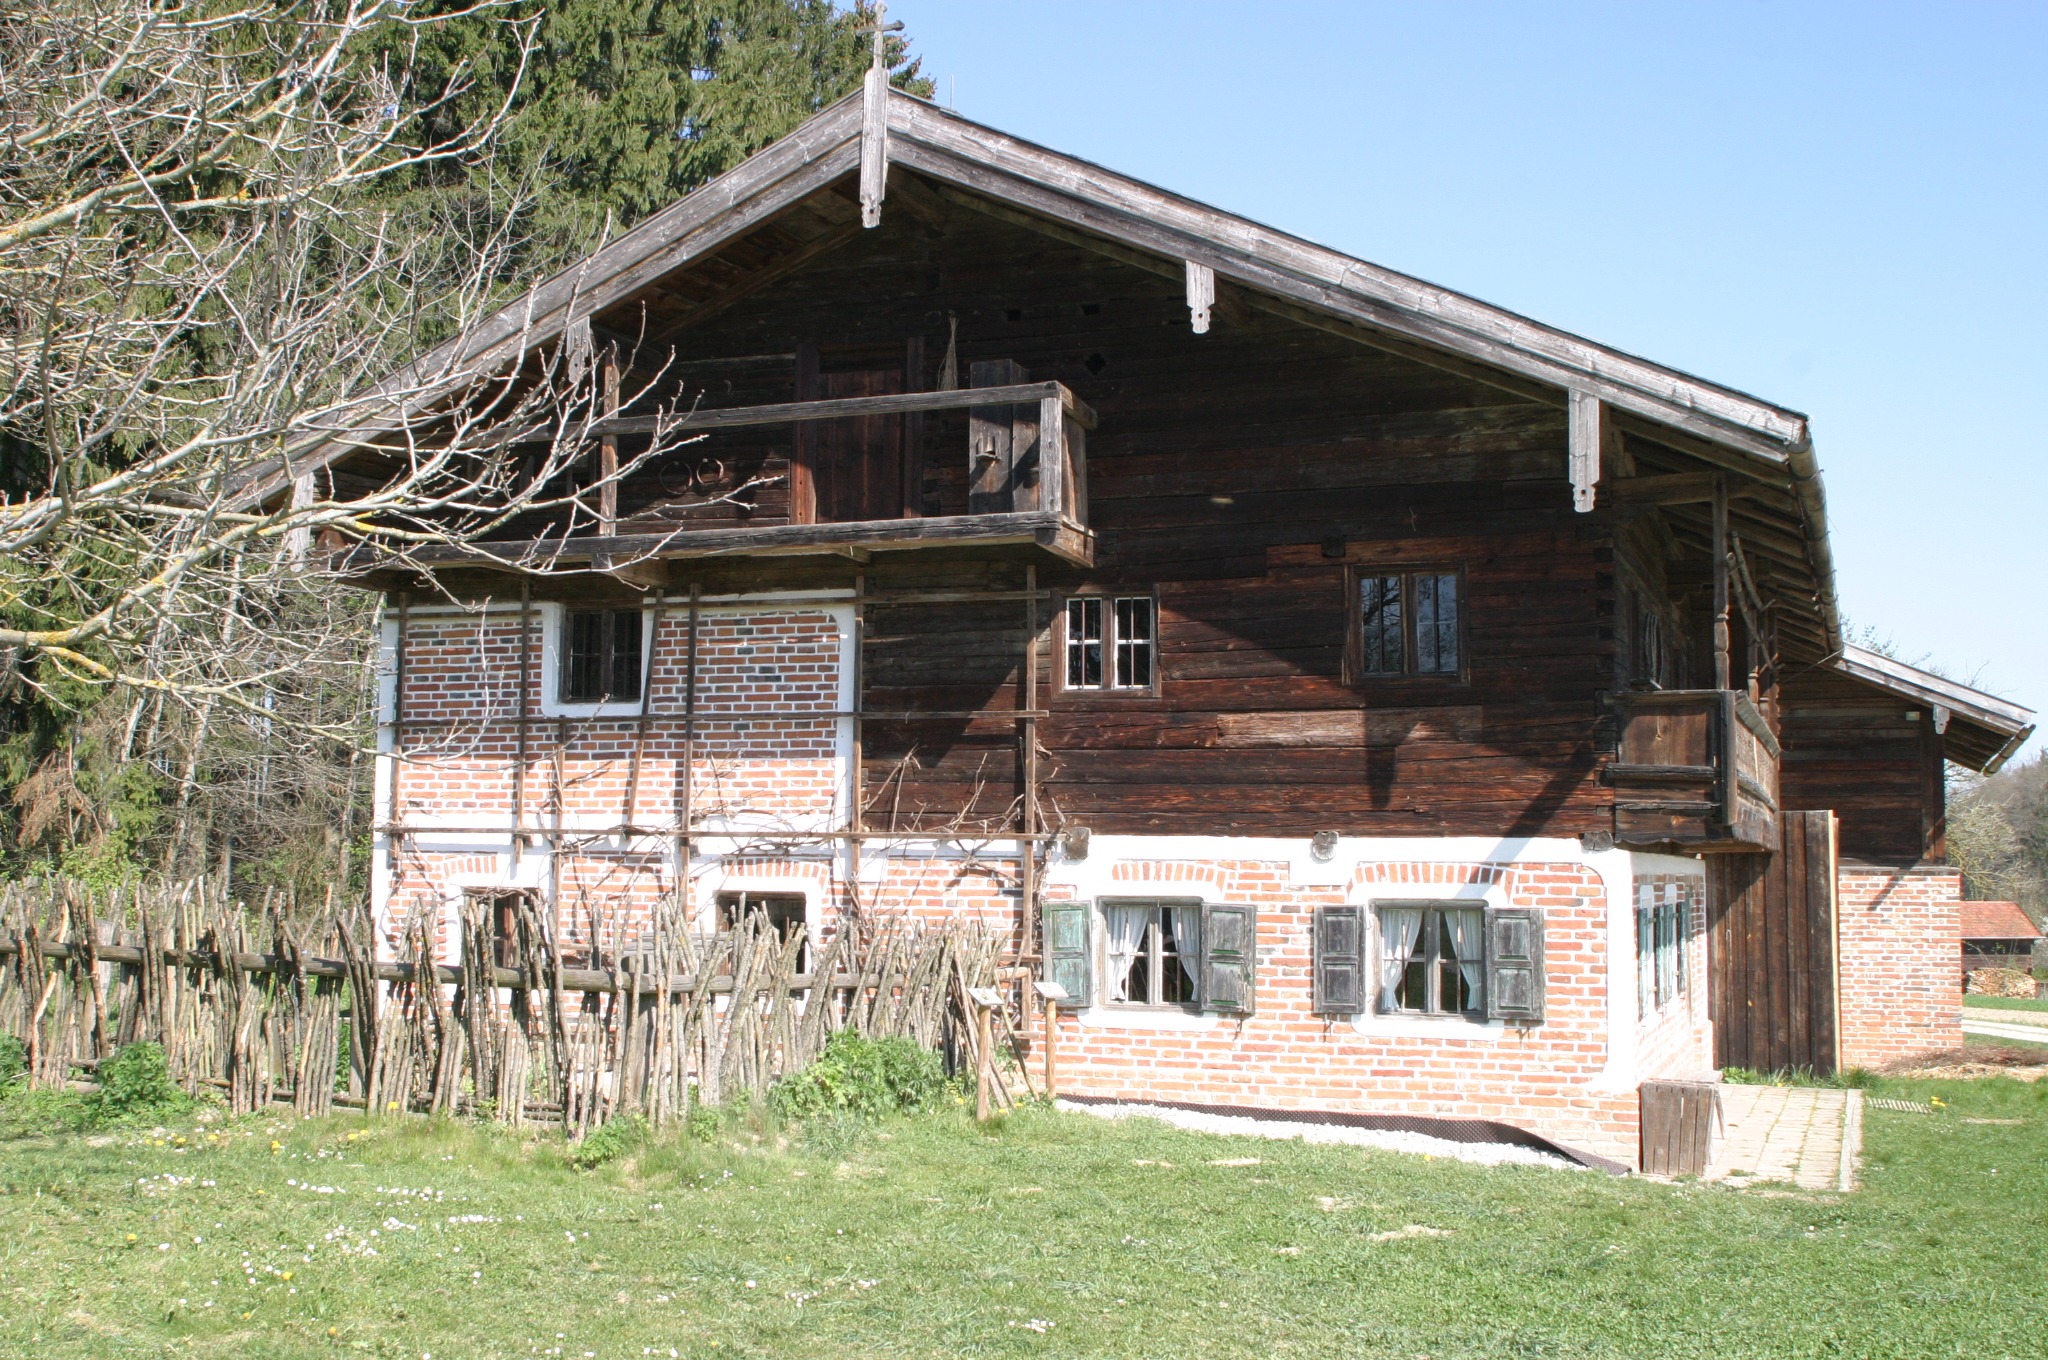
wood, farm, house, building, barn, home, vacation, hut, shack, museum, cottage, ranch, property, farmhouse, estate, log cabin, real estate, rural area, farm museum, niederbayern, outdoor structure, massing